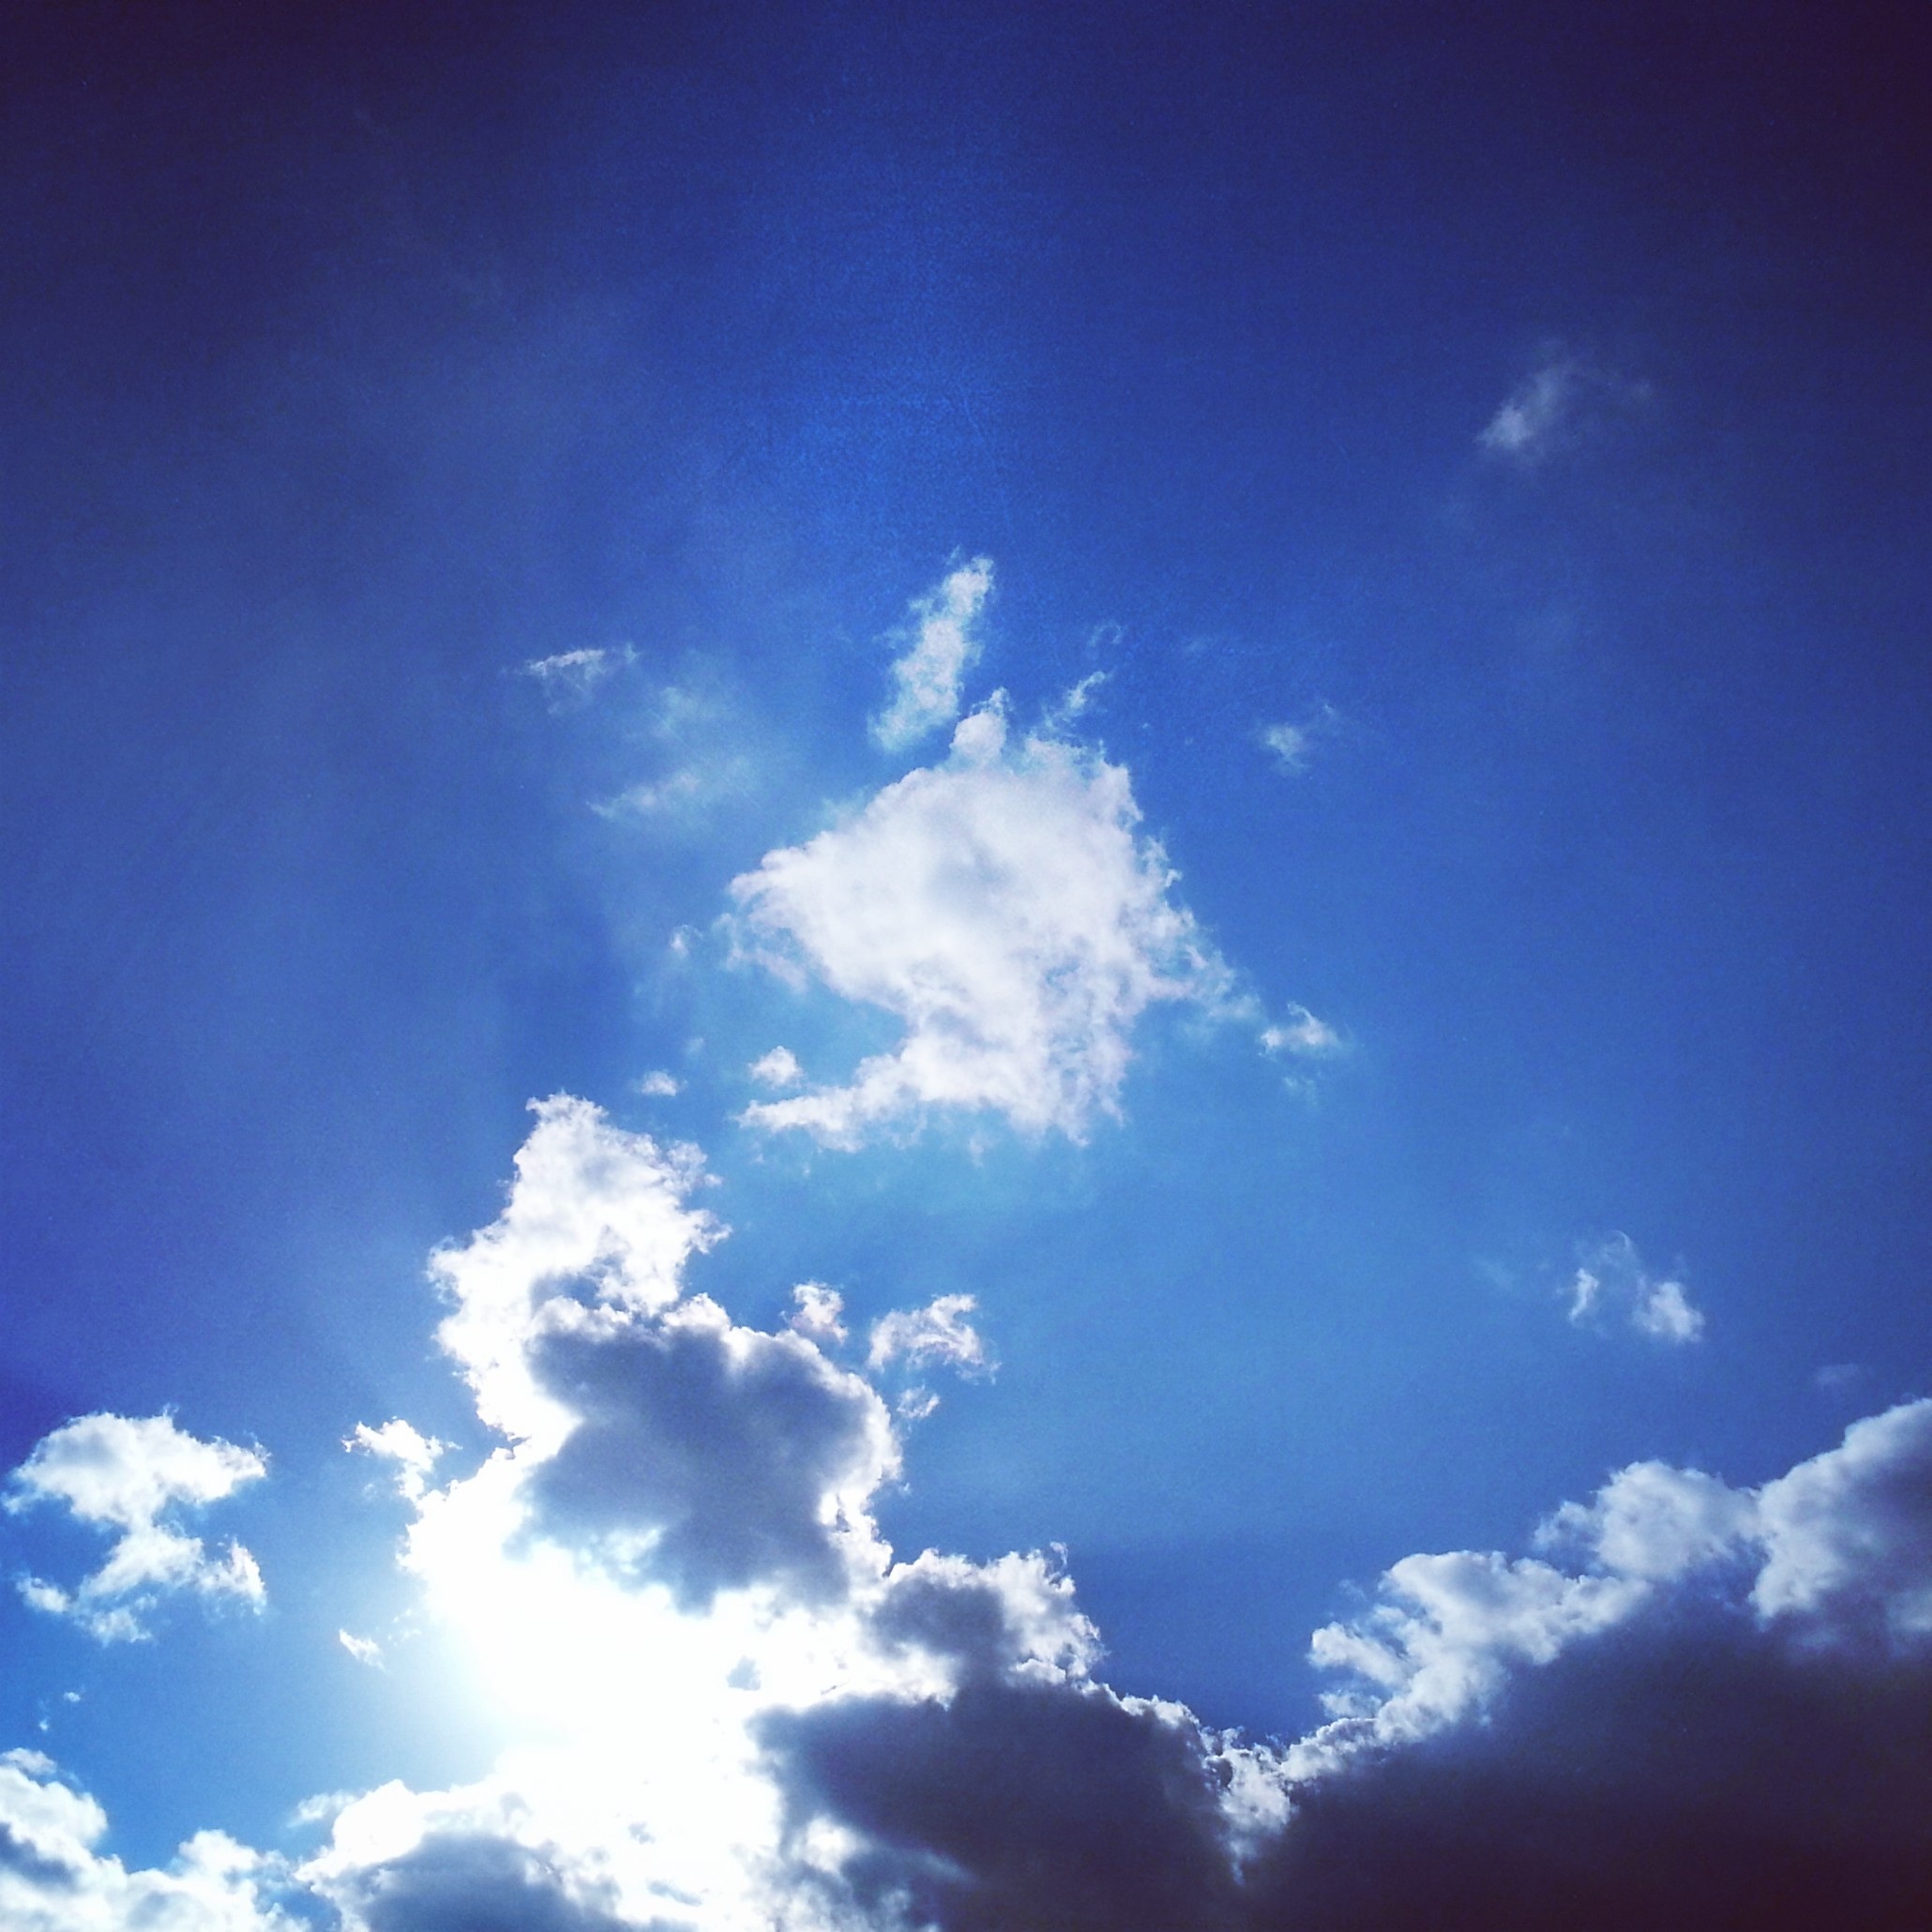
horizon, light, cloud, sky, sunshine, sun, sunlight, atmosphere, daytime, cumulus, blue, meteorological phenomenon, atmosphere of earth